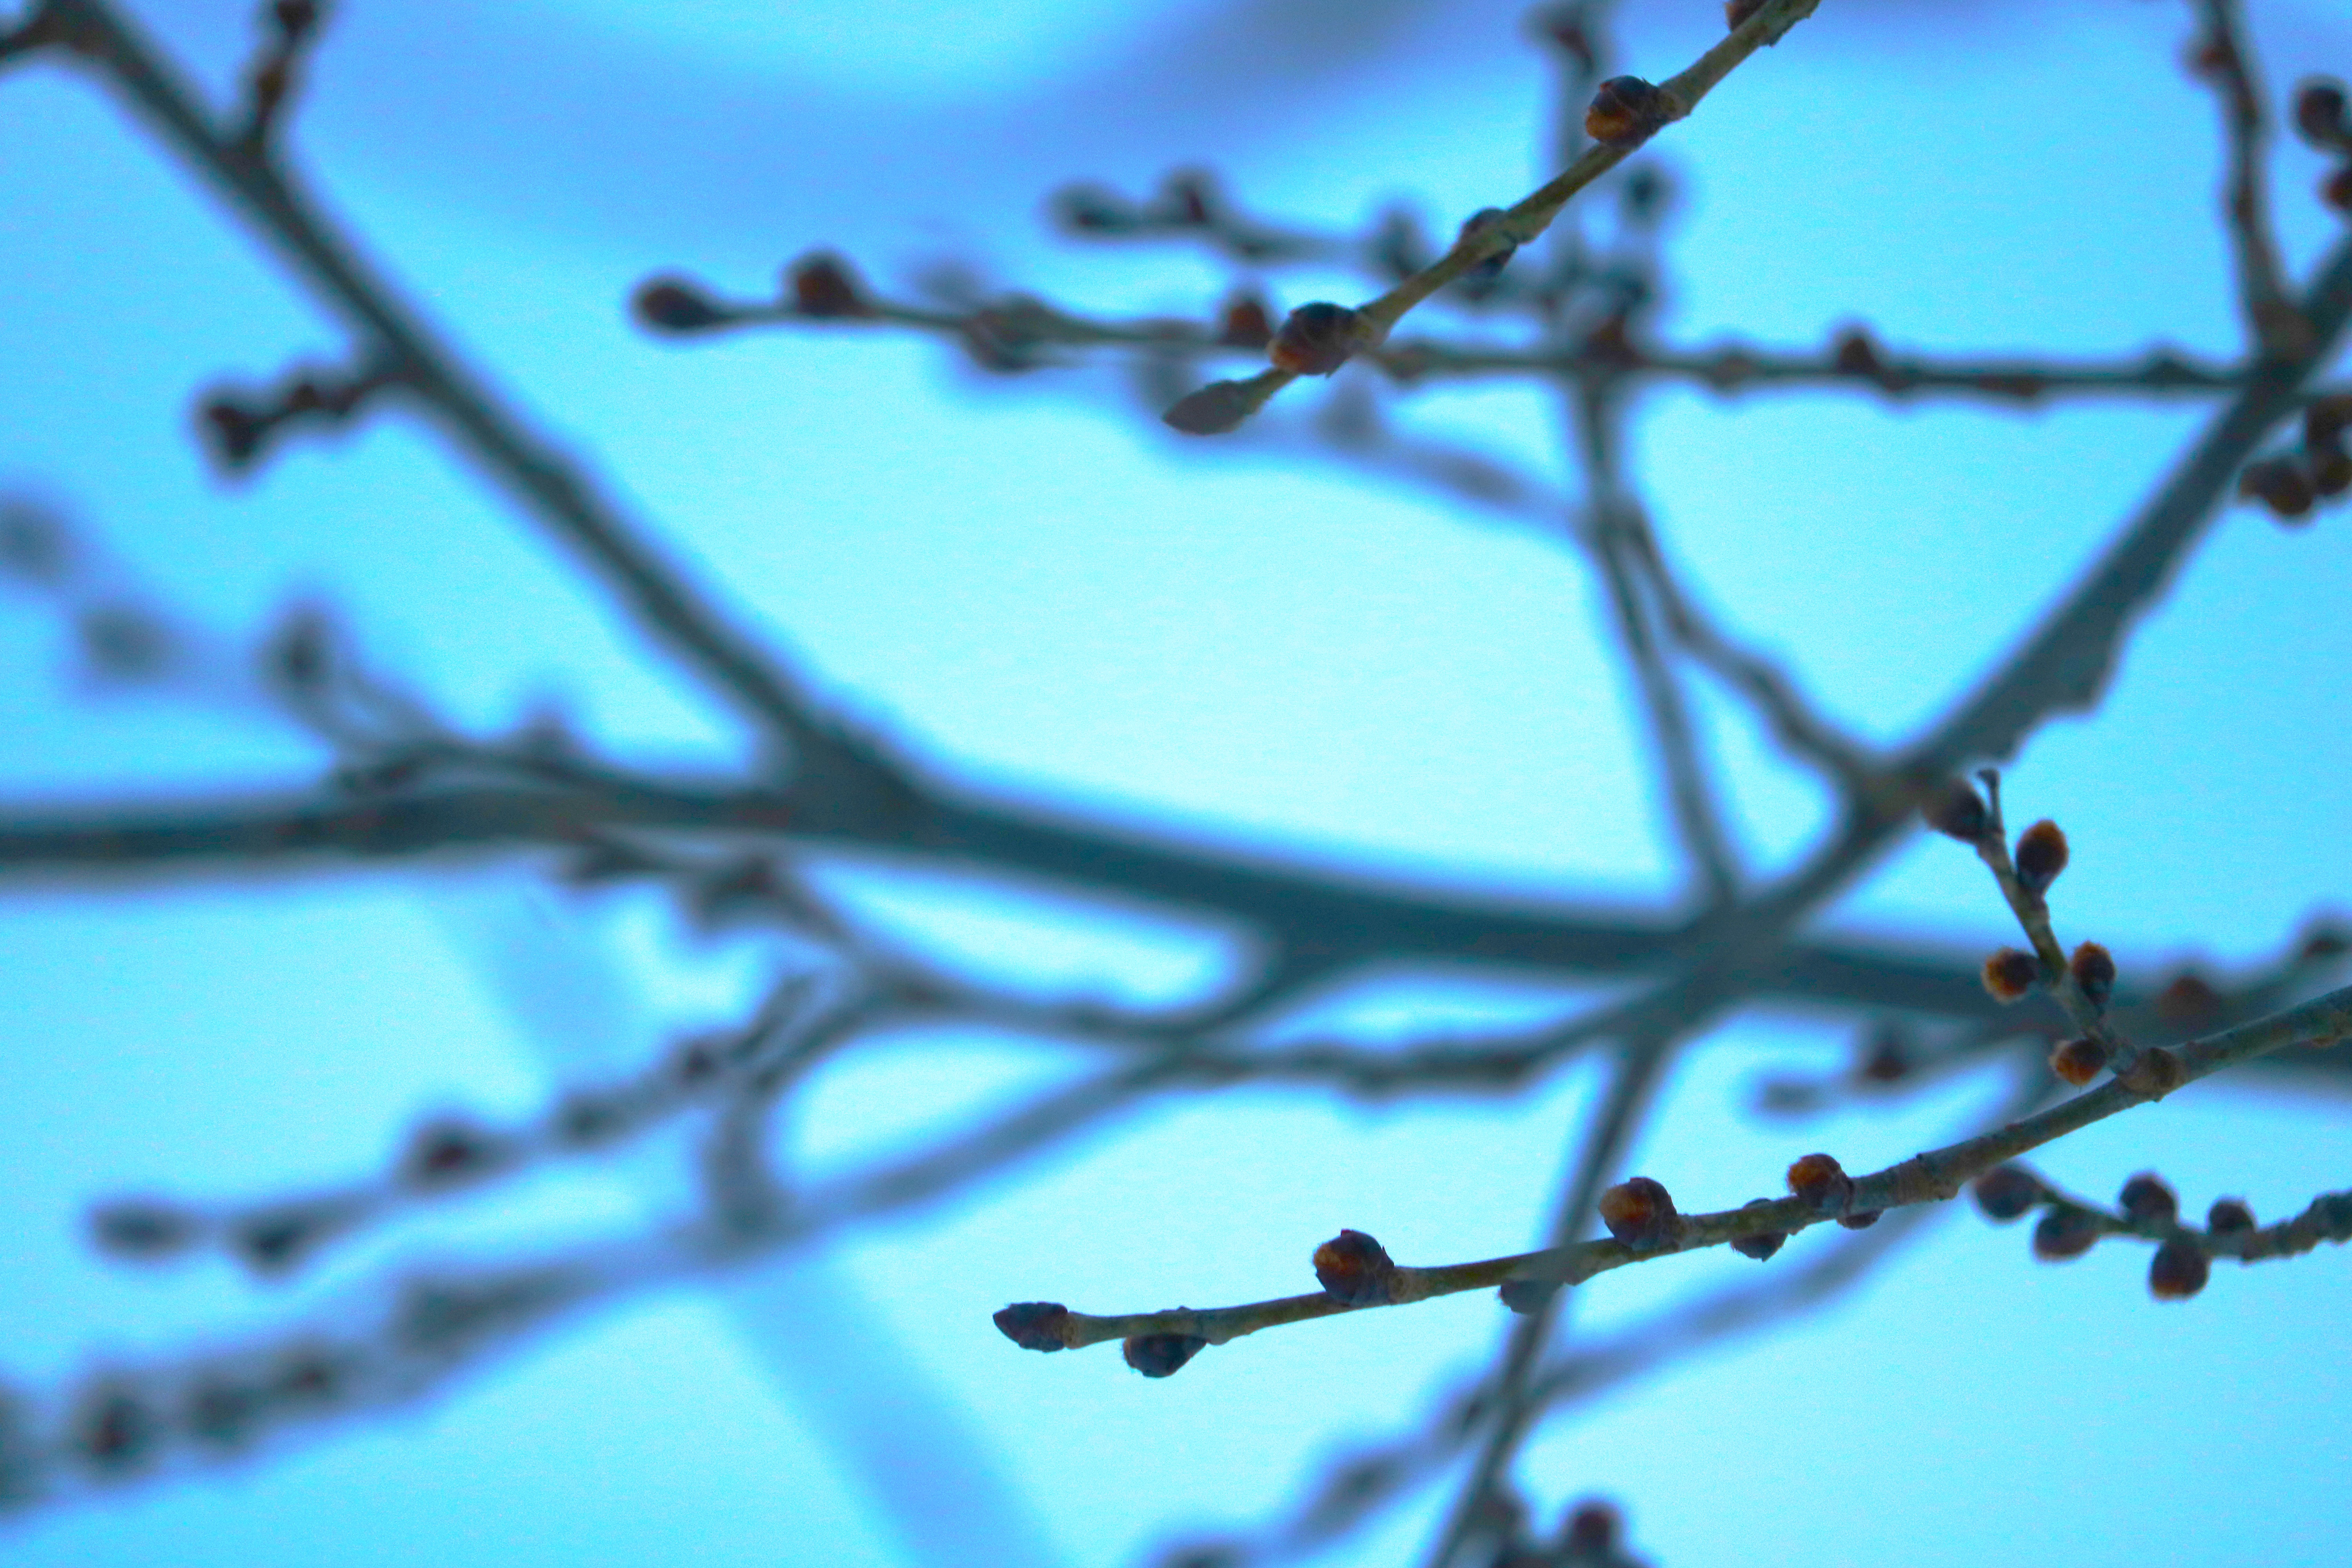
tree, nature, branch, blossom, plant, sunlight, leaf, flower, line, blue, flora, twig, freezing, macro photography, plant stem